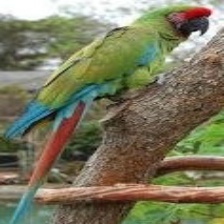
Species: MILITARY MACAW
Scientific name: ARA MILITARIS
ImageNet parent category: macaw